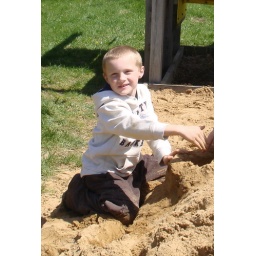
Hayden playing in the sand box